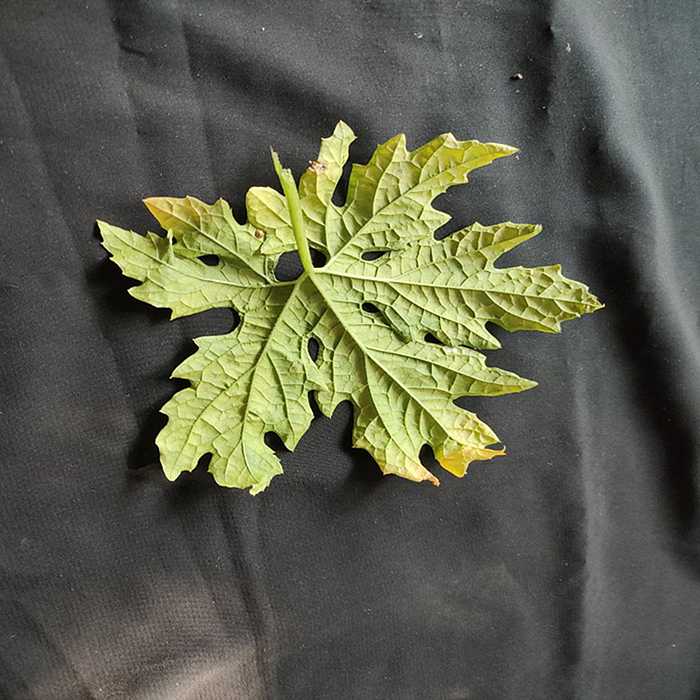
Plant: Bitter Gourd
Label: Mosaic virus